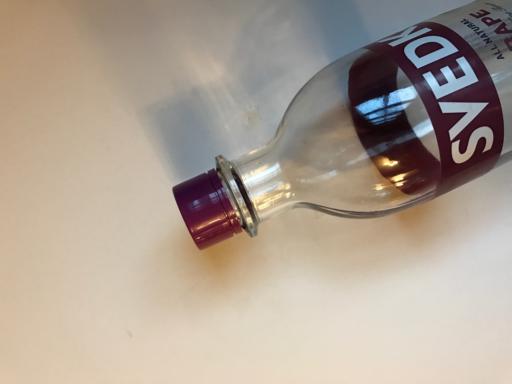
Label: glass